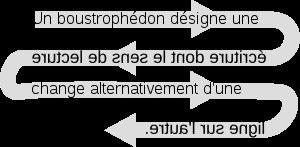
Le boustrophédon désigne une écriture dont le sens de lecture change alternativement d'une ligne sur l'autre, à la manière du bœuf marquant les sillons dans un champ, allant de droite à gauche puis de gauche à droite. Le terme vient de l'adverbe grec ancien βουστροφηδόν boustrophêdón, de βοῦς boũs « bœuf » et στροφή strophế « action de tourner ». Souvent, le ductus des lettres est également inversé en changeant de sens ; par exemple, la lettre Є tracée de gauche à droite deviendrait Э de droite à gauche.